Macassar Dunes Conservation Area

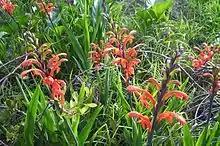
The local "Cape Flats Dune Strandveld" vegetation

The local ecosystem is classified as endangered and what is left of it is under threat from alien invasive plants like "Acacia cyclops" (“Rooikrans”), sand-mining and the rapid spread of informal settlements which is threatening to engulf the nature reserve. Shacks built on the dunes destroy the vegetation that is holding the sands in place. Consequently masses of mobile wind-swept sand become a problem.